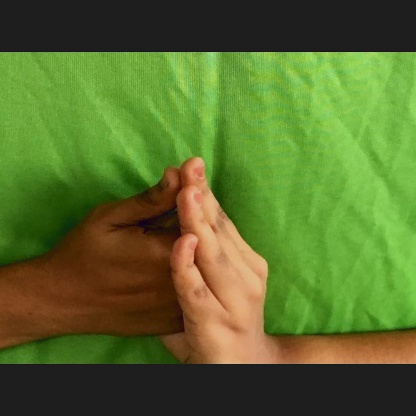
Mudra: Shanka